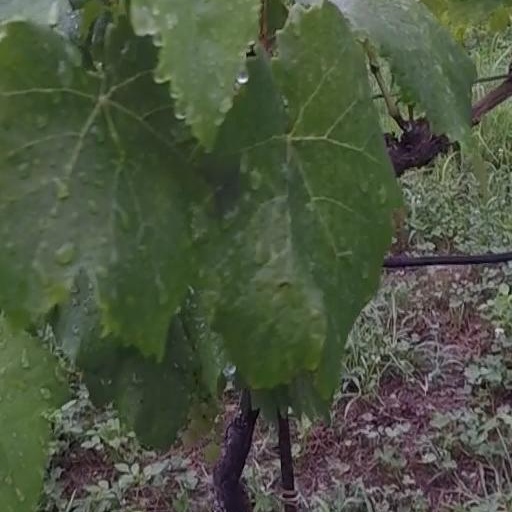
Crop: grape